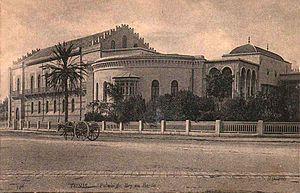
Le musée national du Bardo est un musée de Tunis, capitale de la Tunisie, situé dans la banlieue du Bardo.